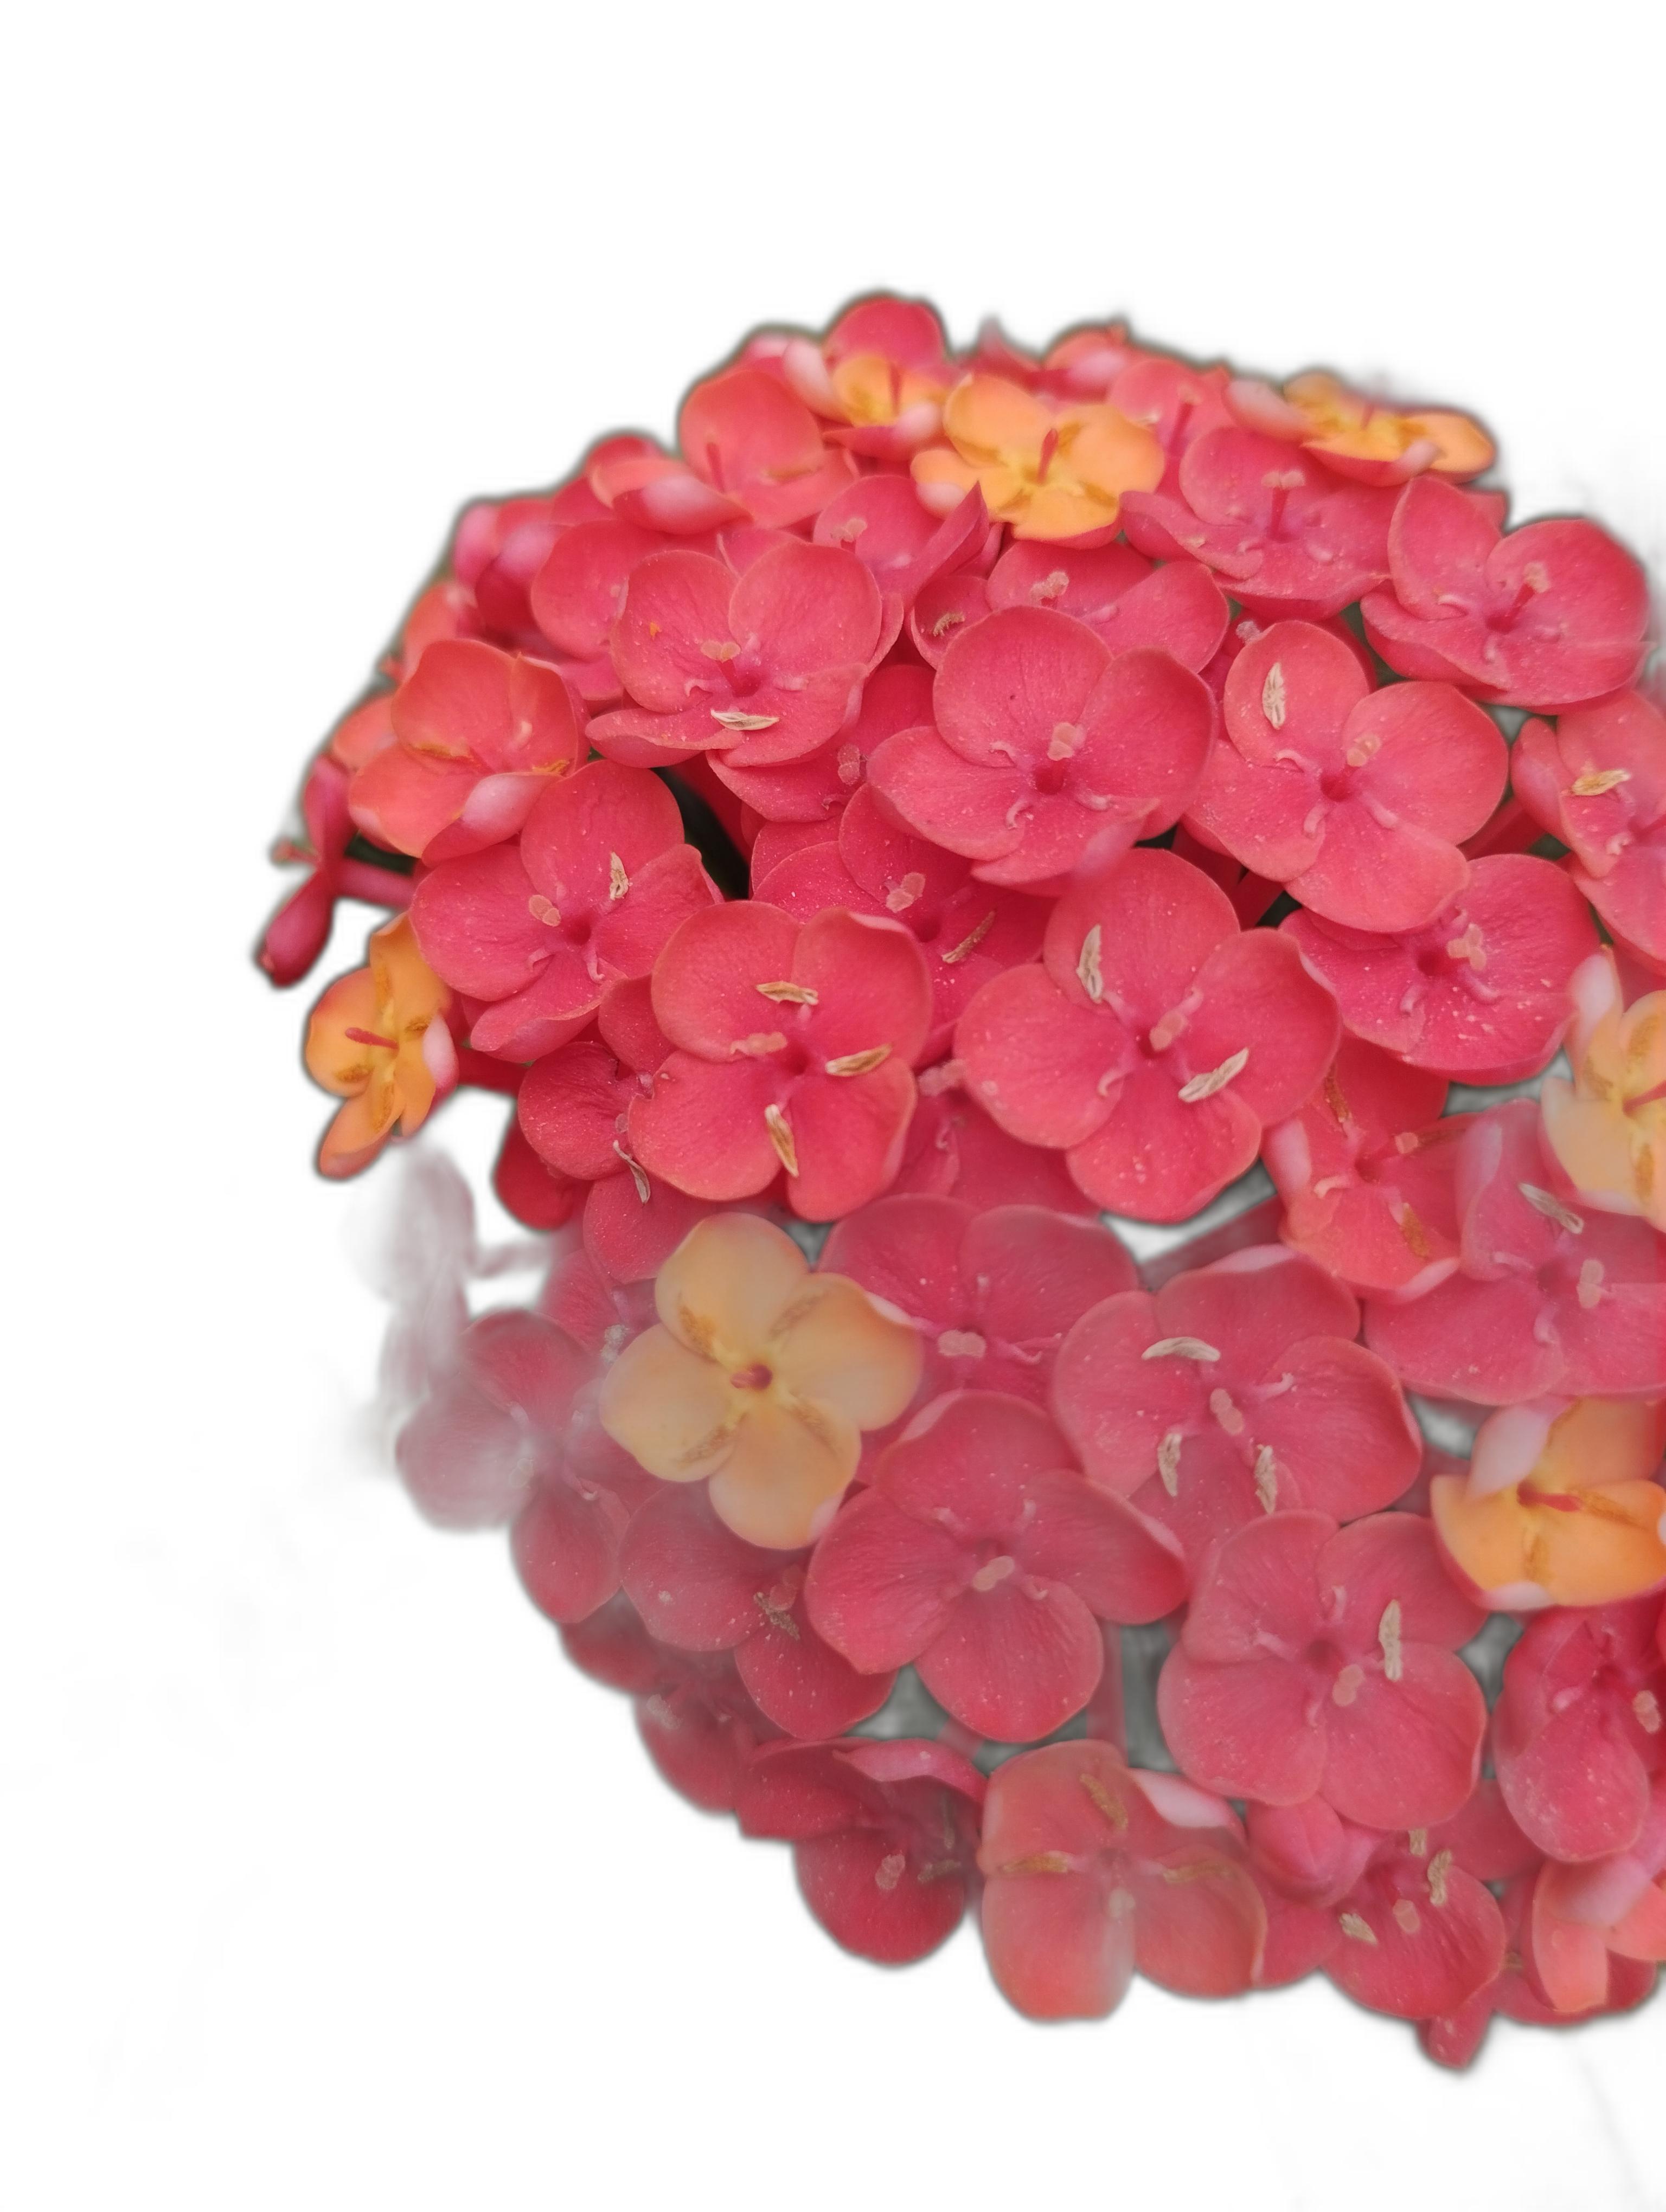
Label: Jungle geranium